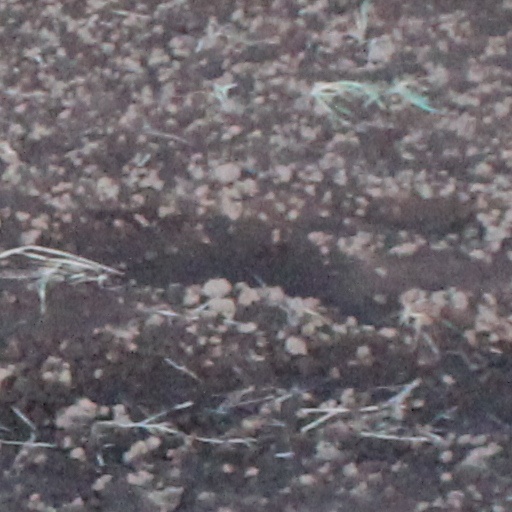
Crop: wheat